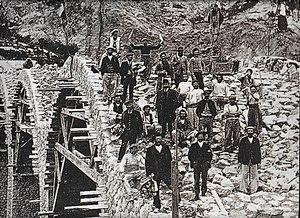
travail d'après photo habitante Riaux
Les Riaux est un quartier du 16ᵉ arrondissement de Marseille situé dans le VIIIᵉ secteur dans la partie nord de la ville. Il est parfois considéré comme l'un des quartiers de L'Estaque, comme l'Estaque Plage, l'Estaque Gare et les Hauts de l'Estaque. Le secteur des Riaux est en limite du terroir Marseillais, juste avant le Rove. Ce secteur est doté d'un fort patrimoine industriel mais également d'un fort patrimoine culturel, en effet, sa position entre bord de mer et colline fit aussi le bonheur des peintres les plus illustres. Ainsi beaucoup de personnes l'appellent Estaque Riaux, alors que « Les Riaux » est un quartier administratif de Marseille, tout comme les trois autres quartiers du 16ᵉ, St André, St Henri et l'Estaque.